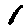
Label: 1